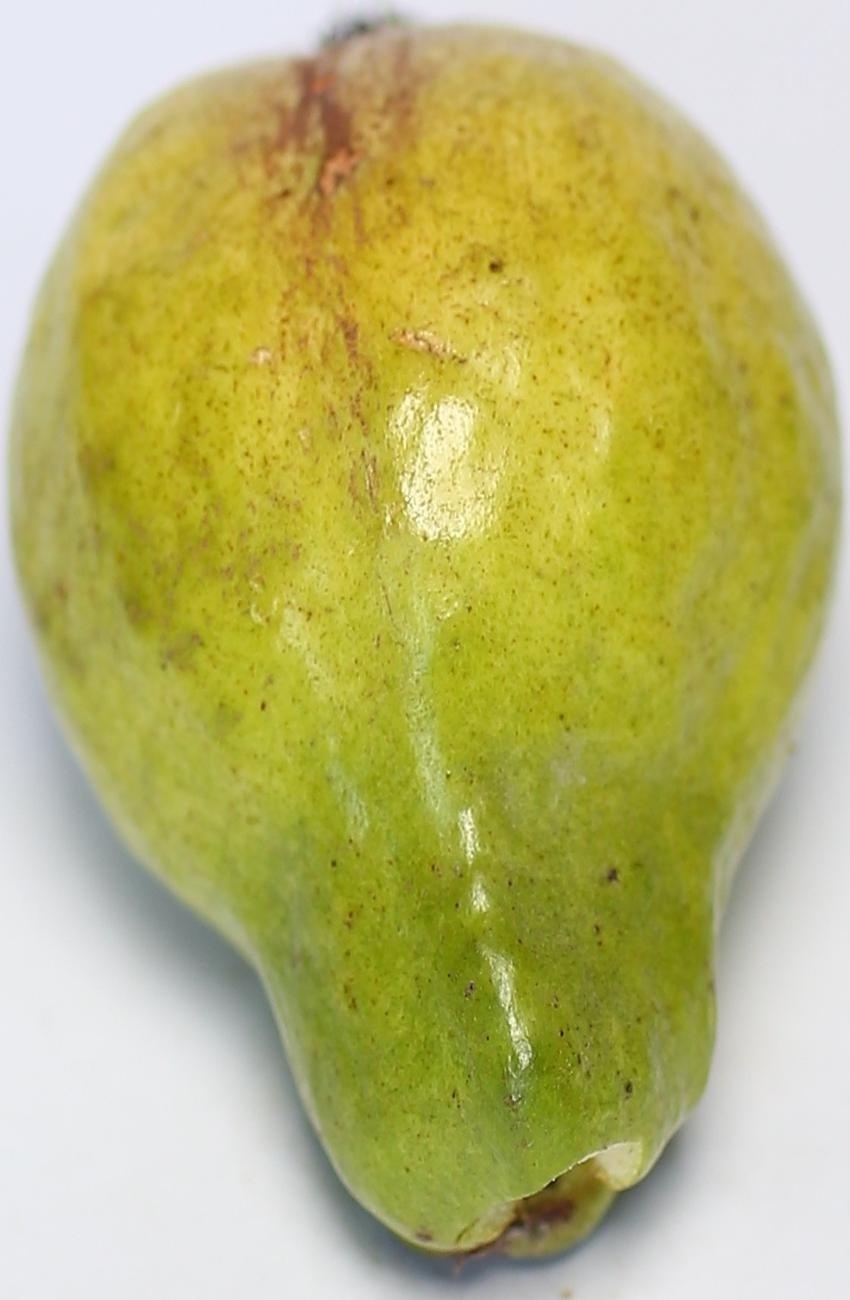
Maturity: mature-green
Variety: local-sindhi